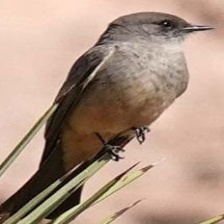
Species: SAYS PHOEBE
Scientific name: SAYORNIS SAYA